Extraterrestrial sky

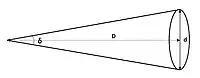
Diagram for the formula of the angular diameter

The angular diameter of a circle whose plane is perpendicular to the displacement vector between the point of view and the centre of said circle can be calculated using the formula